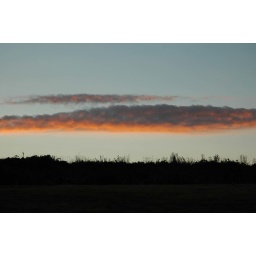
There are often strange cloud formations at my house in Cornwall